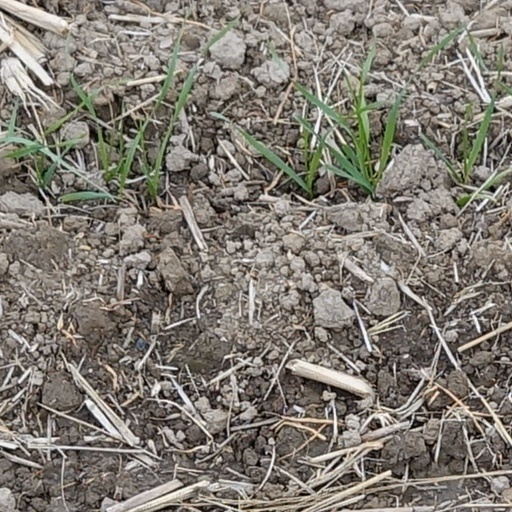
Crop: wheat